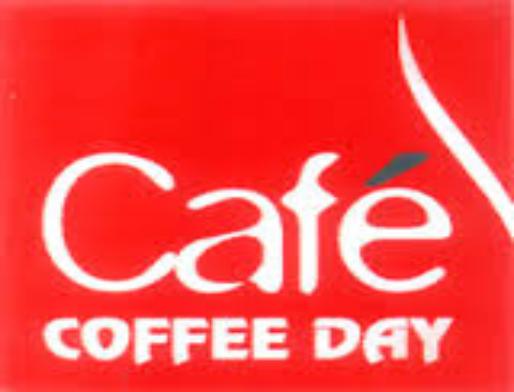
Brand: Cafe Coffee Day
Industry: Food